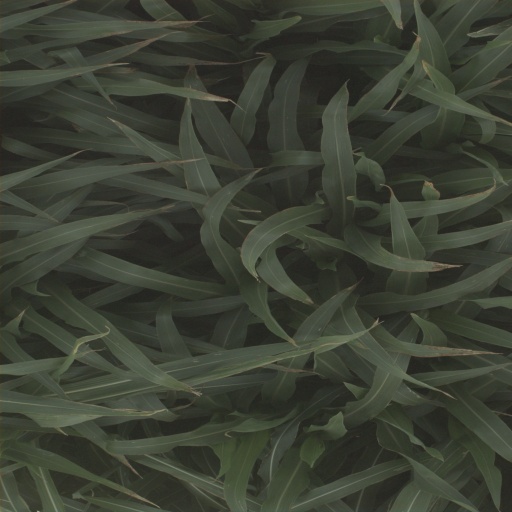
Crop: sorghum